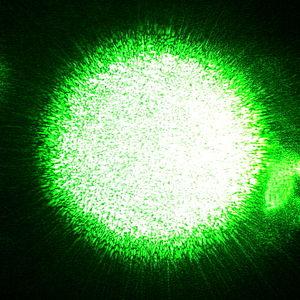
Les tavelures ou chatoiement est l'ensemble des petites taches rapidement fluctuantes qui apparaissent dans la texture instantanée d'une image et qui lui donnent un aspect granuleux. Elles sont dues :